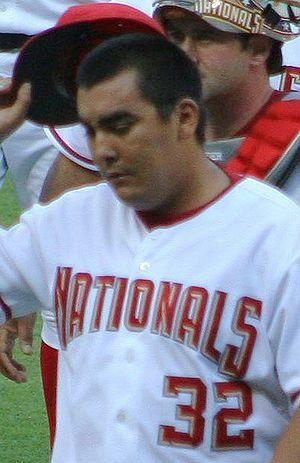
Chad Patrick Cordero est un lanceur de relève droitier au baseball jouant en Ligue majeure de 2003 à 2010.